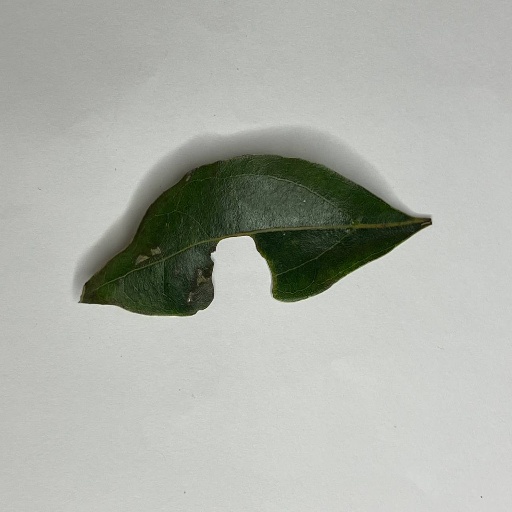
Species: Camphor
Leaf condition: Shot Hole